Broom's Bloom

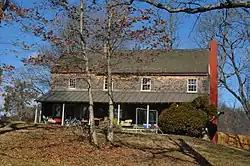
Broom's Bloom in 2013

Broom's Bloom is a historic home located in Bel Air, Harford County, Maryland, United States. It is a two-story, frame and rubblestone, gable-roofed house, partially stuccoed and partially shingled. It took its present form from four distinct and discernible periods of growth, from about 1747 to about 1950. The oldest section is four bays by two, and has a hall and parlor plan, measuring approximately . Also on the property is a one-story, rubblestone 18th century springhouse and a small family cemetery, which contains the earliest known grave stones in the county.